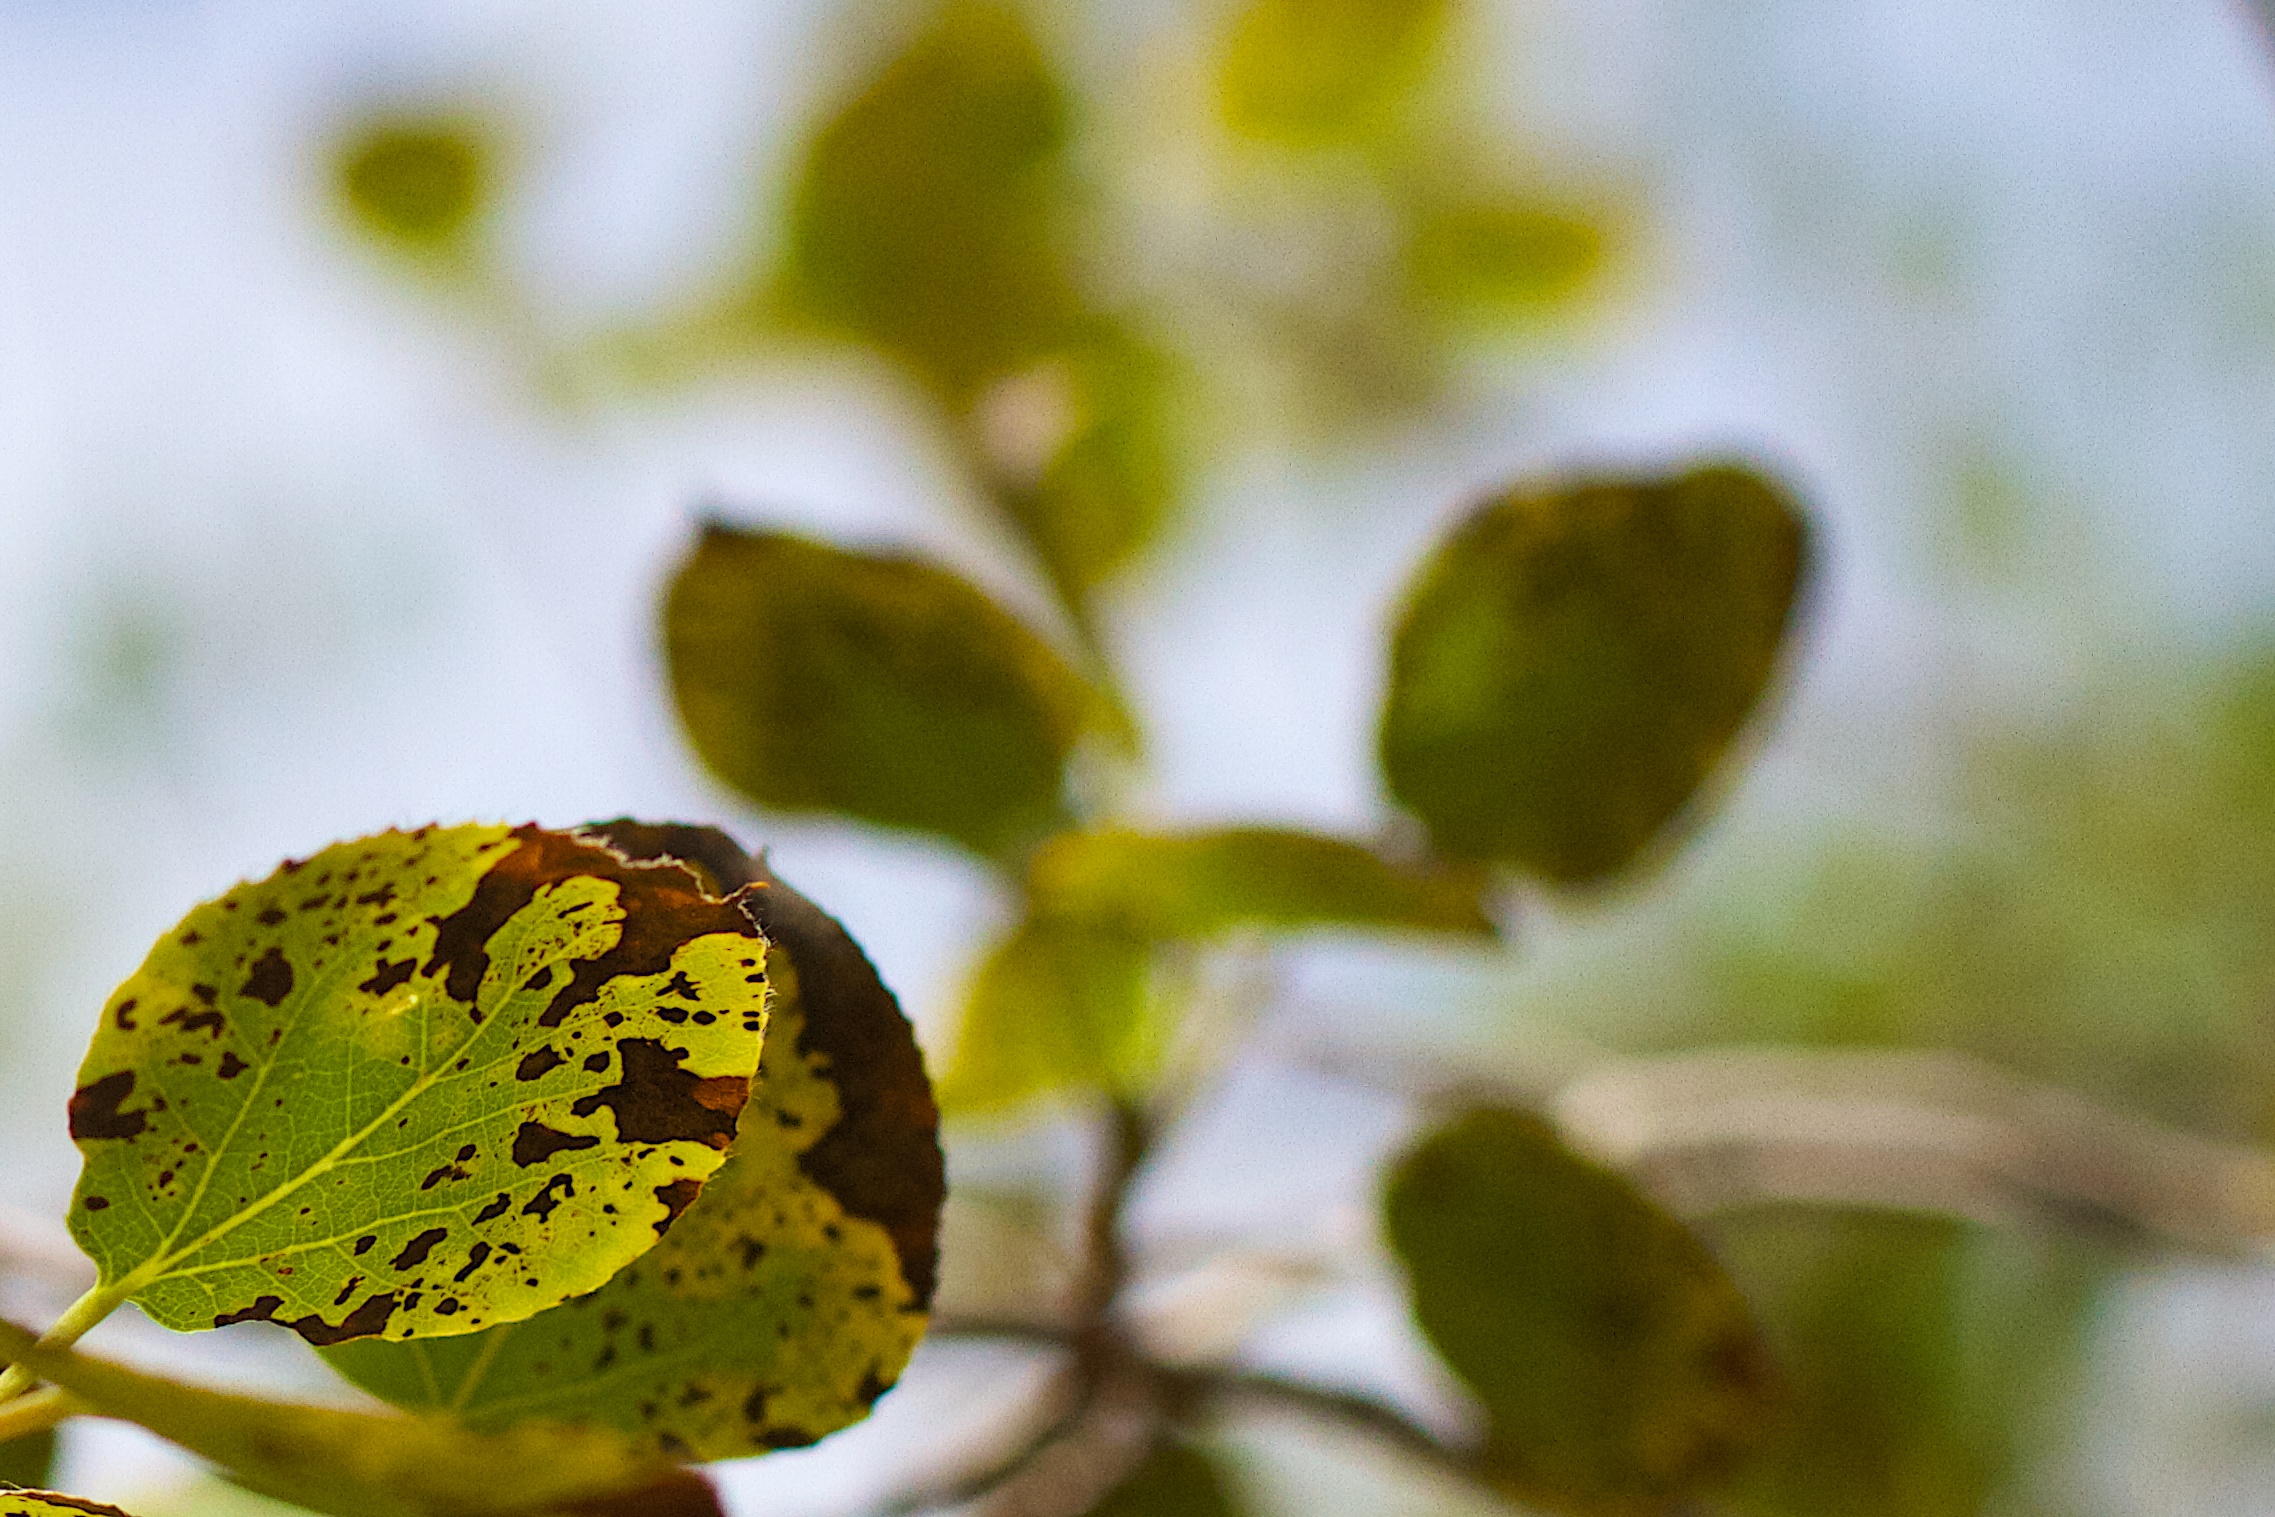
tree, nature, branch, blossom, plant, sunlight, leaf, flower, green, produce, autumn, botany, yellow, flora, wildflower, close up, macro photography, plant stem, woody plant